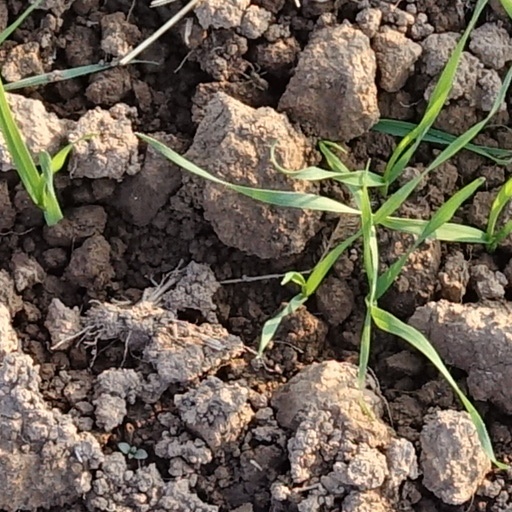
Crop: wheat